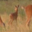
Label: deer